5th United States Colored Cavalry Regiment

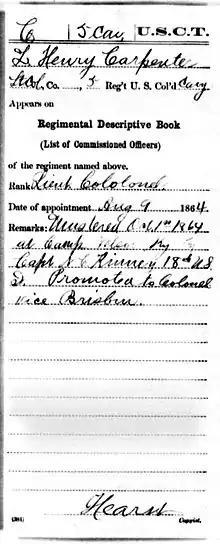
United States Colored Troops Enlistment card of L. Henry Carpenter, Lt. Col. of Volunteers, mustered 1 October 1864, assigned to the 5th US Colored Cavalry

About an hour after the ambush, local citizens found 15 dead and 20 wounded soldiers on and near the road. Four more soldiers were later found dead of wounds or of exposure nearby. The men of Simpsonville took 20 wounded men back to town; 8 of the men so severely wounded they were not expected to live. A total of six soldiers died en route or in Louisville. It was later determined that at least some of the Union soldiers had been murdered trying to surrender or after being disarmed. The remainder of the Union wounded were left to die in the freezing cold. Three soldiers remained missing in the final accounting.